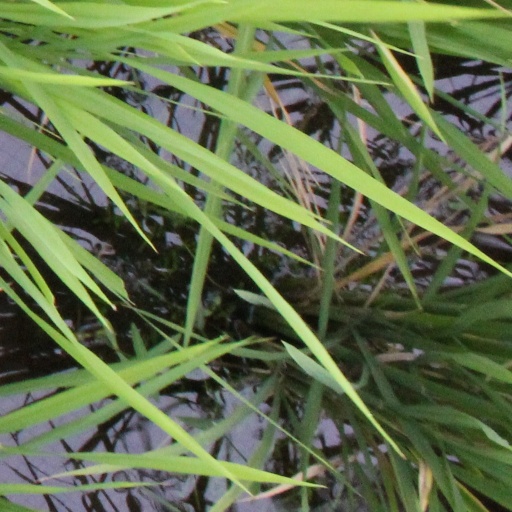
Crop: rice